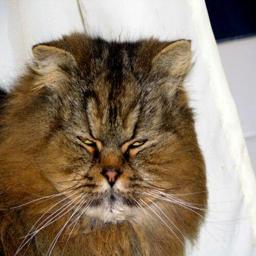
Animal: cats